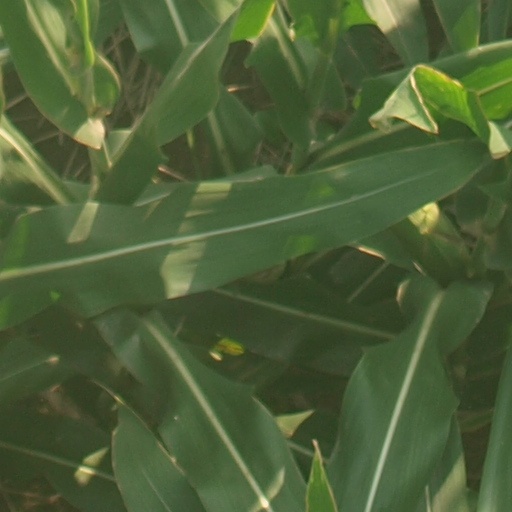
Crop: maize; corn